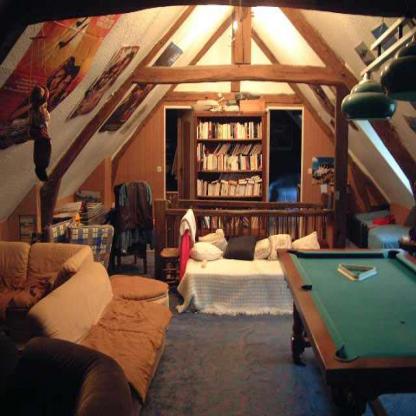
Scene: Indoor